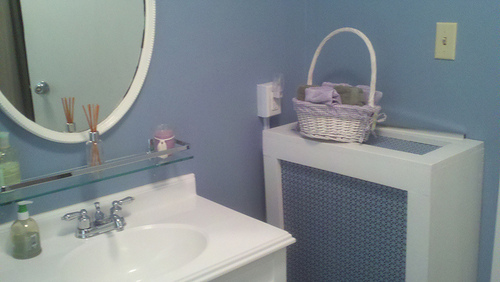
question: 画像はどんな場所ですか？
answer: 洗面所です。

question: 鏡は何枚ありますか？
answer: １枚です。

question: 鏡には何が映っていますか？
answer: ドアが映っています。

question: 壁は何色ですか？
answer: ネイビーです。

question: バスケットはいくつありますか？
answer: １つです。

question: スイッチはいくつありますか？
answer: １つです。

question: バスケットは何色ですか？
answer: 白です。

question: コンセントは何色ですか？
answer: 白です。